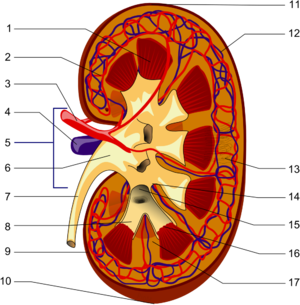
Structure interne d'un rein Pyramide rénale Artère interlobaire Artère rénale Veine rénale Hile du rein Pelvis rénale Uretère Calices mineurs Capsule rénale Pôle inférieur Pôle supérieur Veine interlobaire Néphron Sinus rénal Calices majeurs Papilles rénales Colonnes rénales Русский: Строение почки Мозговое вещество и почечные пирамиды (Pyramides renales) Выносящая клубочковая артериола (Arteriola glomerularis efferens) Почечная артерия (Arteria renalis) Почечная вена (Vena renalis) Почечные ворота (Hilus renalis) Почечная лоханка (Pelvis renalis) Мочеточник (Ureter) Малая почечная чашка (Calices minores renales) Фиброзная капсула почки (Capsula fibrosa renalis) Нижний полюс почки (Extremitas inferior) Верхний полюс почки (Extremitas superior) Приносящая клубочковая артериола (Arteriola glomerularis afferens) Нефрон (Nephron) Почечная пазуха (Sinus renalis) Большая почечная чашка (Calices majores renales) Вершина почечной пирамиды (Papillae renales) Почечный столб (Columna renalis) Italiano: Struttura interna di un rene: Piramide di Malpighi Arterie interlobari Arteria renale Vena renale Ileo renale Pelvi Uretere Calice minore Capsula renale Estremità inferiore Estremità superiore Vene interlobari Nefrone Seni renali Calice maggiore Papilla renale Colonna renale (no distinction for red/blue (oxygenated or not) blood, arteriole is between capilaries and larger vessels)
Les artères segmentaires proviennent des branches de l'artère rénale. Il y a 5 artères segmentaires par rein :
Les artères arquées du rein sont des vaisseaux de la circulation rénale. Elles sont situées à la limite entre le cortex rénal et de la médullaire rénale.
La colonne de Bertin, ou colonne rénale dans la nomenclature anatomique, est une extension médullaire du cortex rénal entre les pyramides rénales. Elle permet au cortex rénal d'être mieux ancré. La médullaire rénale est constituée de multiples pyramides séparées les unes des autres par les extensions du cortex. Chaque colonne se compose de lignes de vaisseaux sanguins et urinaires et des tubes d'un matériau fibreux.
Les artères rénales naissent habituellement de chaque côté de l'aorte abdominale, immédiatement sous l'artère mésentérique supérieure, et vascularisent les reins. Elles sont des artères majeures du corps humain.